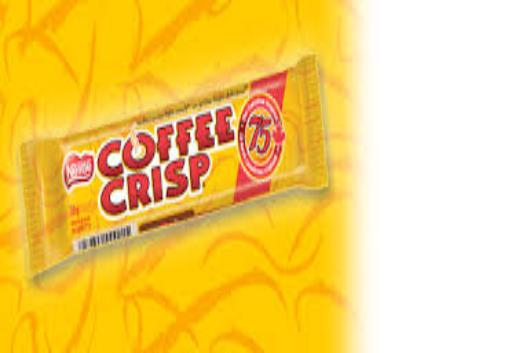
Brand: Coffee Crisp
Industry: Food